Cop (film)

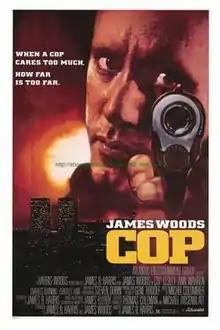
Theatrical release poster

Cop is a 1988 American neo-noir crime suspense film written and directed by James B. Harris, starring James Woods, Lesley Ann Warren and Charles Durning. It is based on the 1984 book "Blood on the Moon", by James Ellroy. Harris and Woods co-produced the film, a first for their careers.